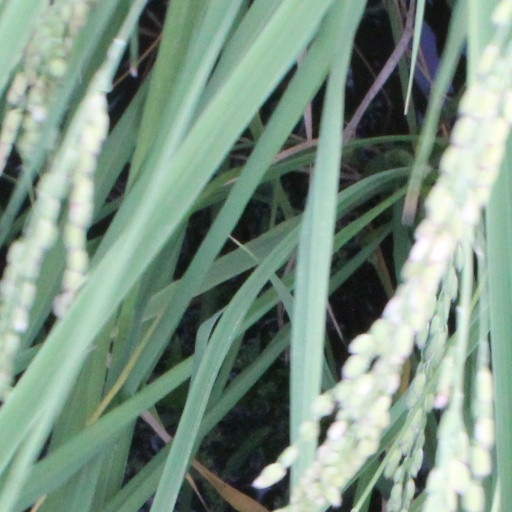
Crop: rice